Ladyva

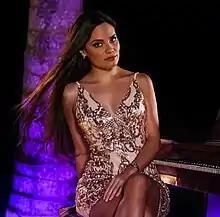
Ladyva in 2021

Ladyva (born Vanessa Sabrina Gnaegi; formerly known as Vanessa G; born 8 December 1988) is a Swiss musician, boogie woogie, blues and jazz pianist, singer and composer.